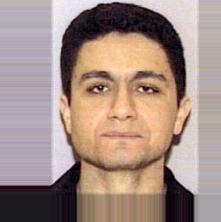
Age: 32